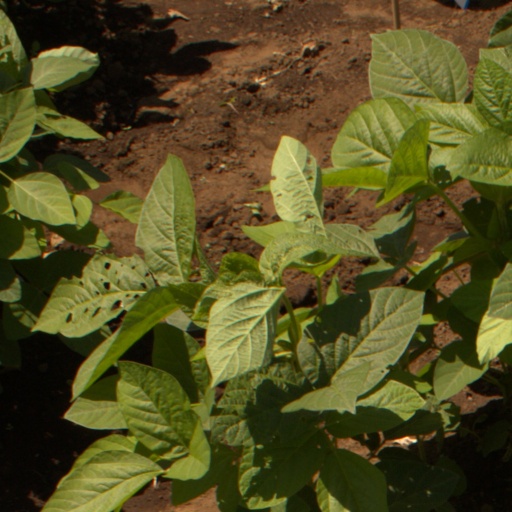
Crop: soybean